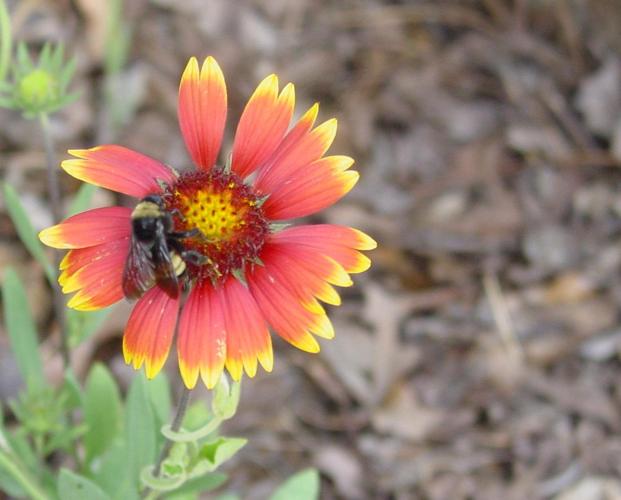
Label: blanket flower